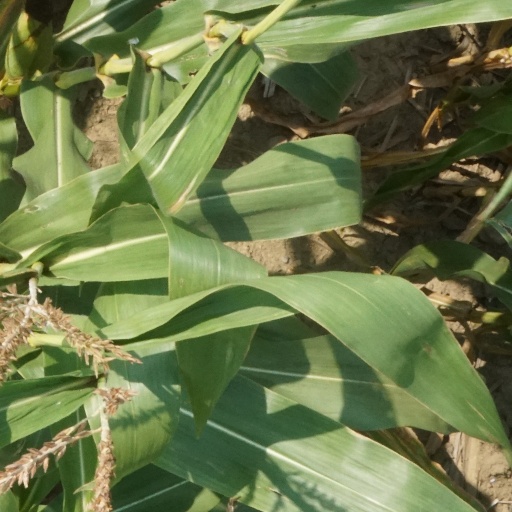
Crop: maize; corn